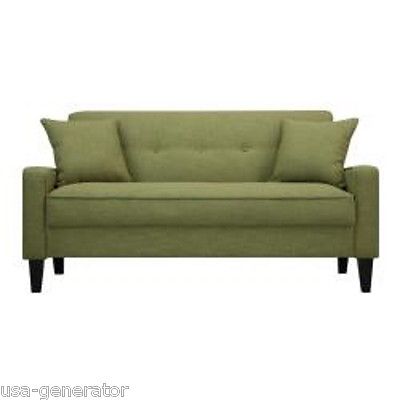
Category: sofa